Bob Francis (referee)

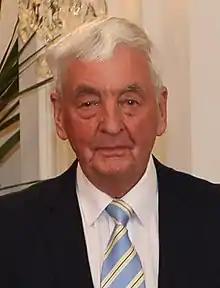
Francis in 2021

Robert Charles Francis (27th July 1942) is a New Zealand politician and former rugby union referee. Francis was the mayor of Masterton from 1986 until 2007, and chair of the Wairarapa District Health Board from 2006 to 2013.